Helena of Moscow

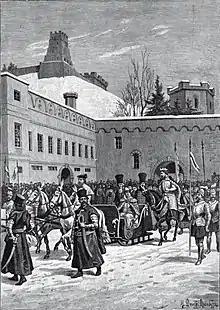
Alexander Jagiellon meets Helena in Vilnius (painting by Nikolai Dmitriev-Orenburgsky)

Helena's Orthodox faith created a number of complications. Alexander had to receive a special permission from Pope Alexander VI to marry a non-Catholic and sign a formal agreement with Ivan III in October 1494 that Helena would not be forced to convert. Alexander wanted to add that if she wished so herself, Helena could convert, but Ivan III adamantly rejected the amendment. Ivan III left Helena with detailed instructions on how to behave, whom to invite for lunch, where to pray (she was prohibited from visiting Catholic churches). Ivan III also requested that Alexander would build an Orthodox church in Vilnius Castle Complex. In January 1495, Helena, accompanied by eighty nobles and servants, departed Moscow towards Vilnius. She reached Vilnius on 15 February 1495 and the same day the couple was married. The marriage ceremony was a complex combination of Catholic and Orthodox traditions. Helena prayed and prepared in the Cathedral of the Theotokos before moving to Vilnius Cathedral. She was dressed in a traditional Russian wedding dress. The wedding ceremony was officiated by Catholic Wojciech Tabor, Bishop of Vilnius, and Orthodox Foma, priest who accompanied Helena from Moscow. Reportedly Helena did not bring much dowry (jewelry, three icons, silver and gilded dishes, expensive fabrics, furs, a carriage with horses) and Alexander did not gift her with lands after the wedding (he did so only in August 1501).